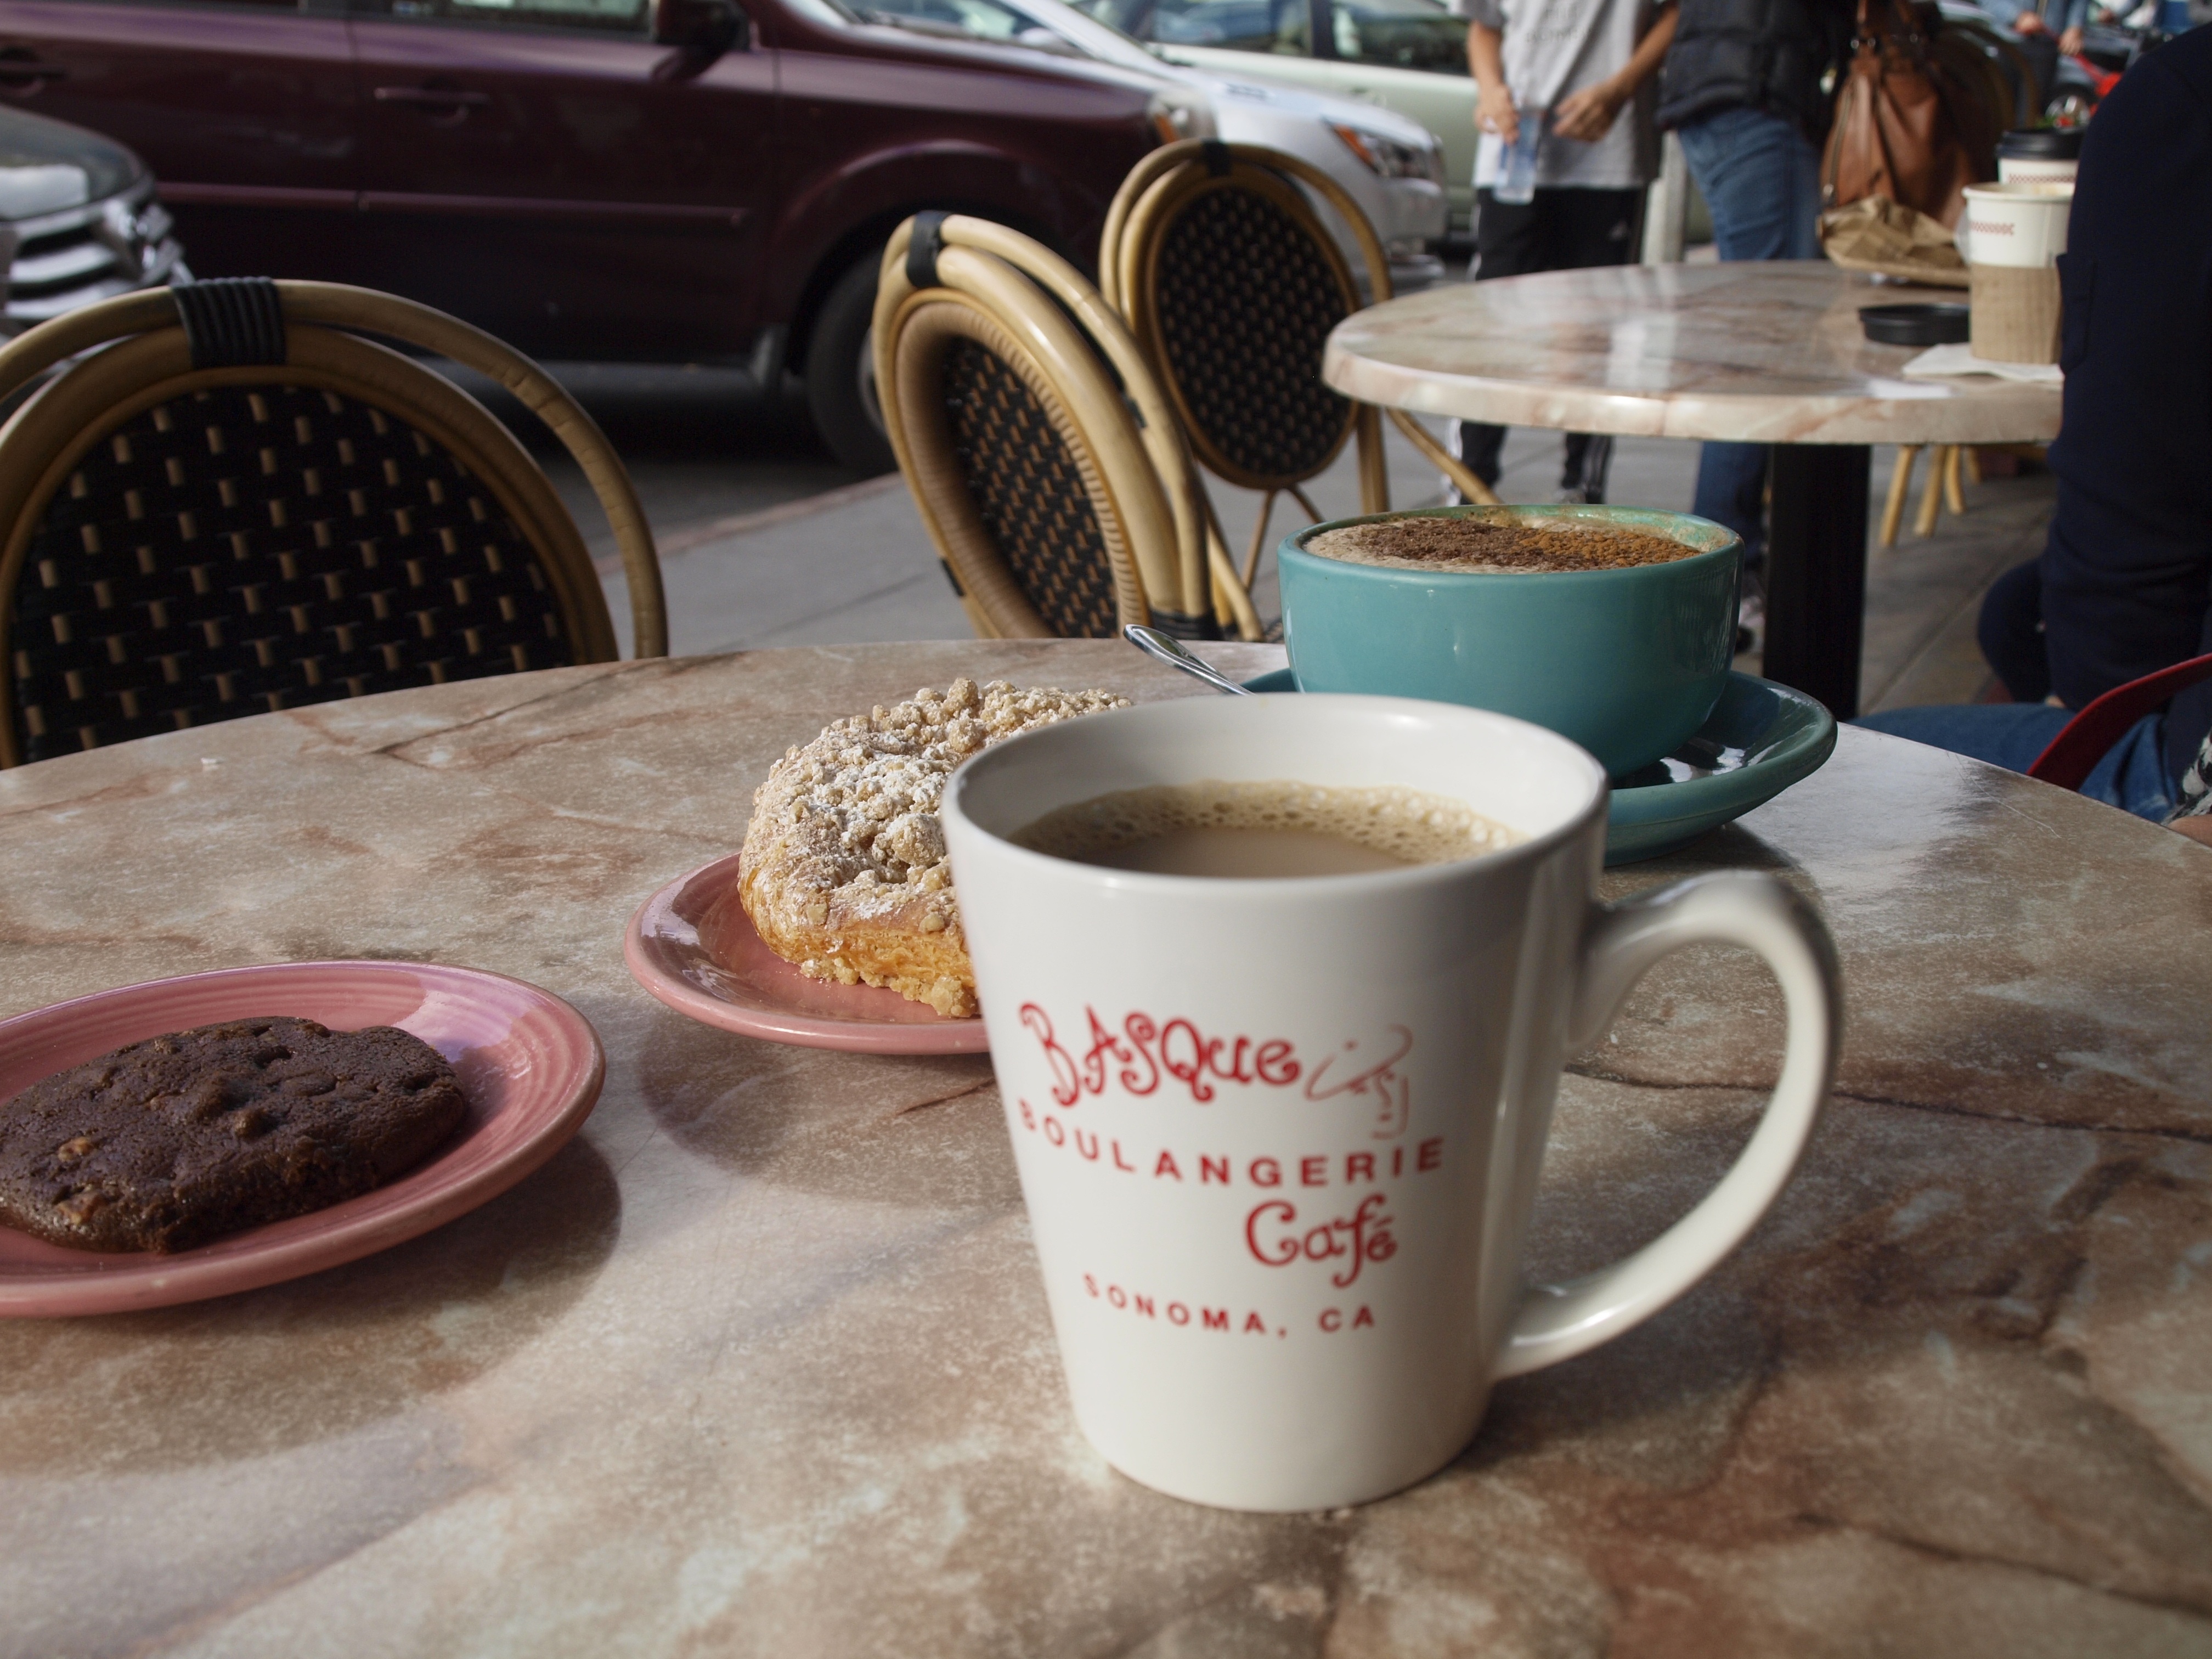
cafe, coffee, aroma, cup, cappuccino, meal, food, drink, breakfast, coffee cup, caffeine, hot, beverages, coffee break, roasted, coffee beans, coffee drink, milchschaum